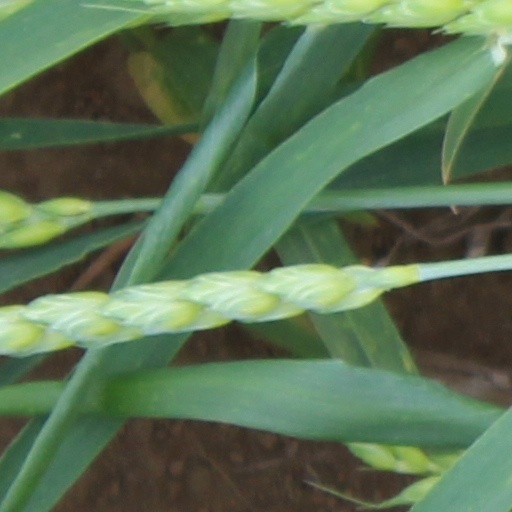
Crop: wheat